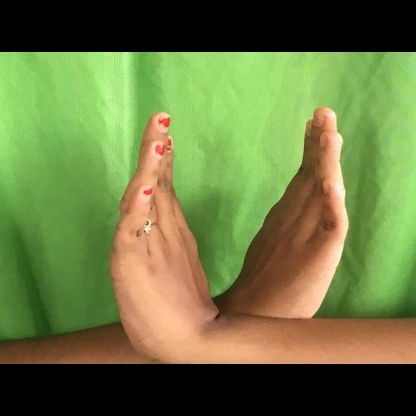
Mudra: Swastikam